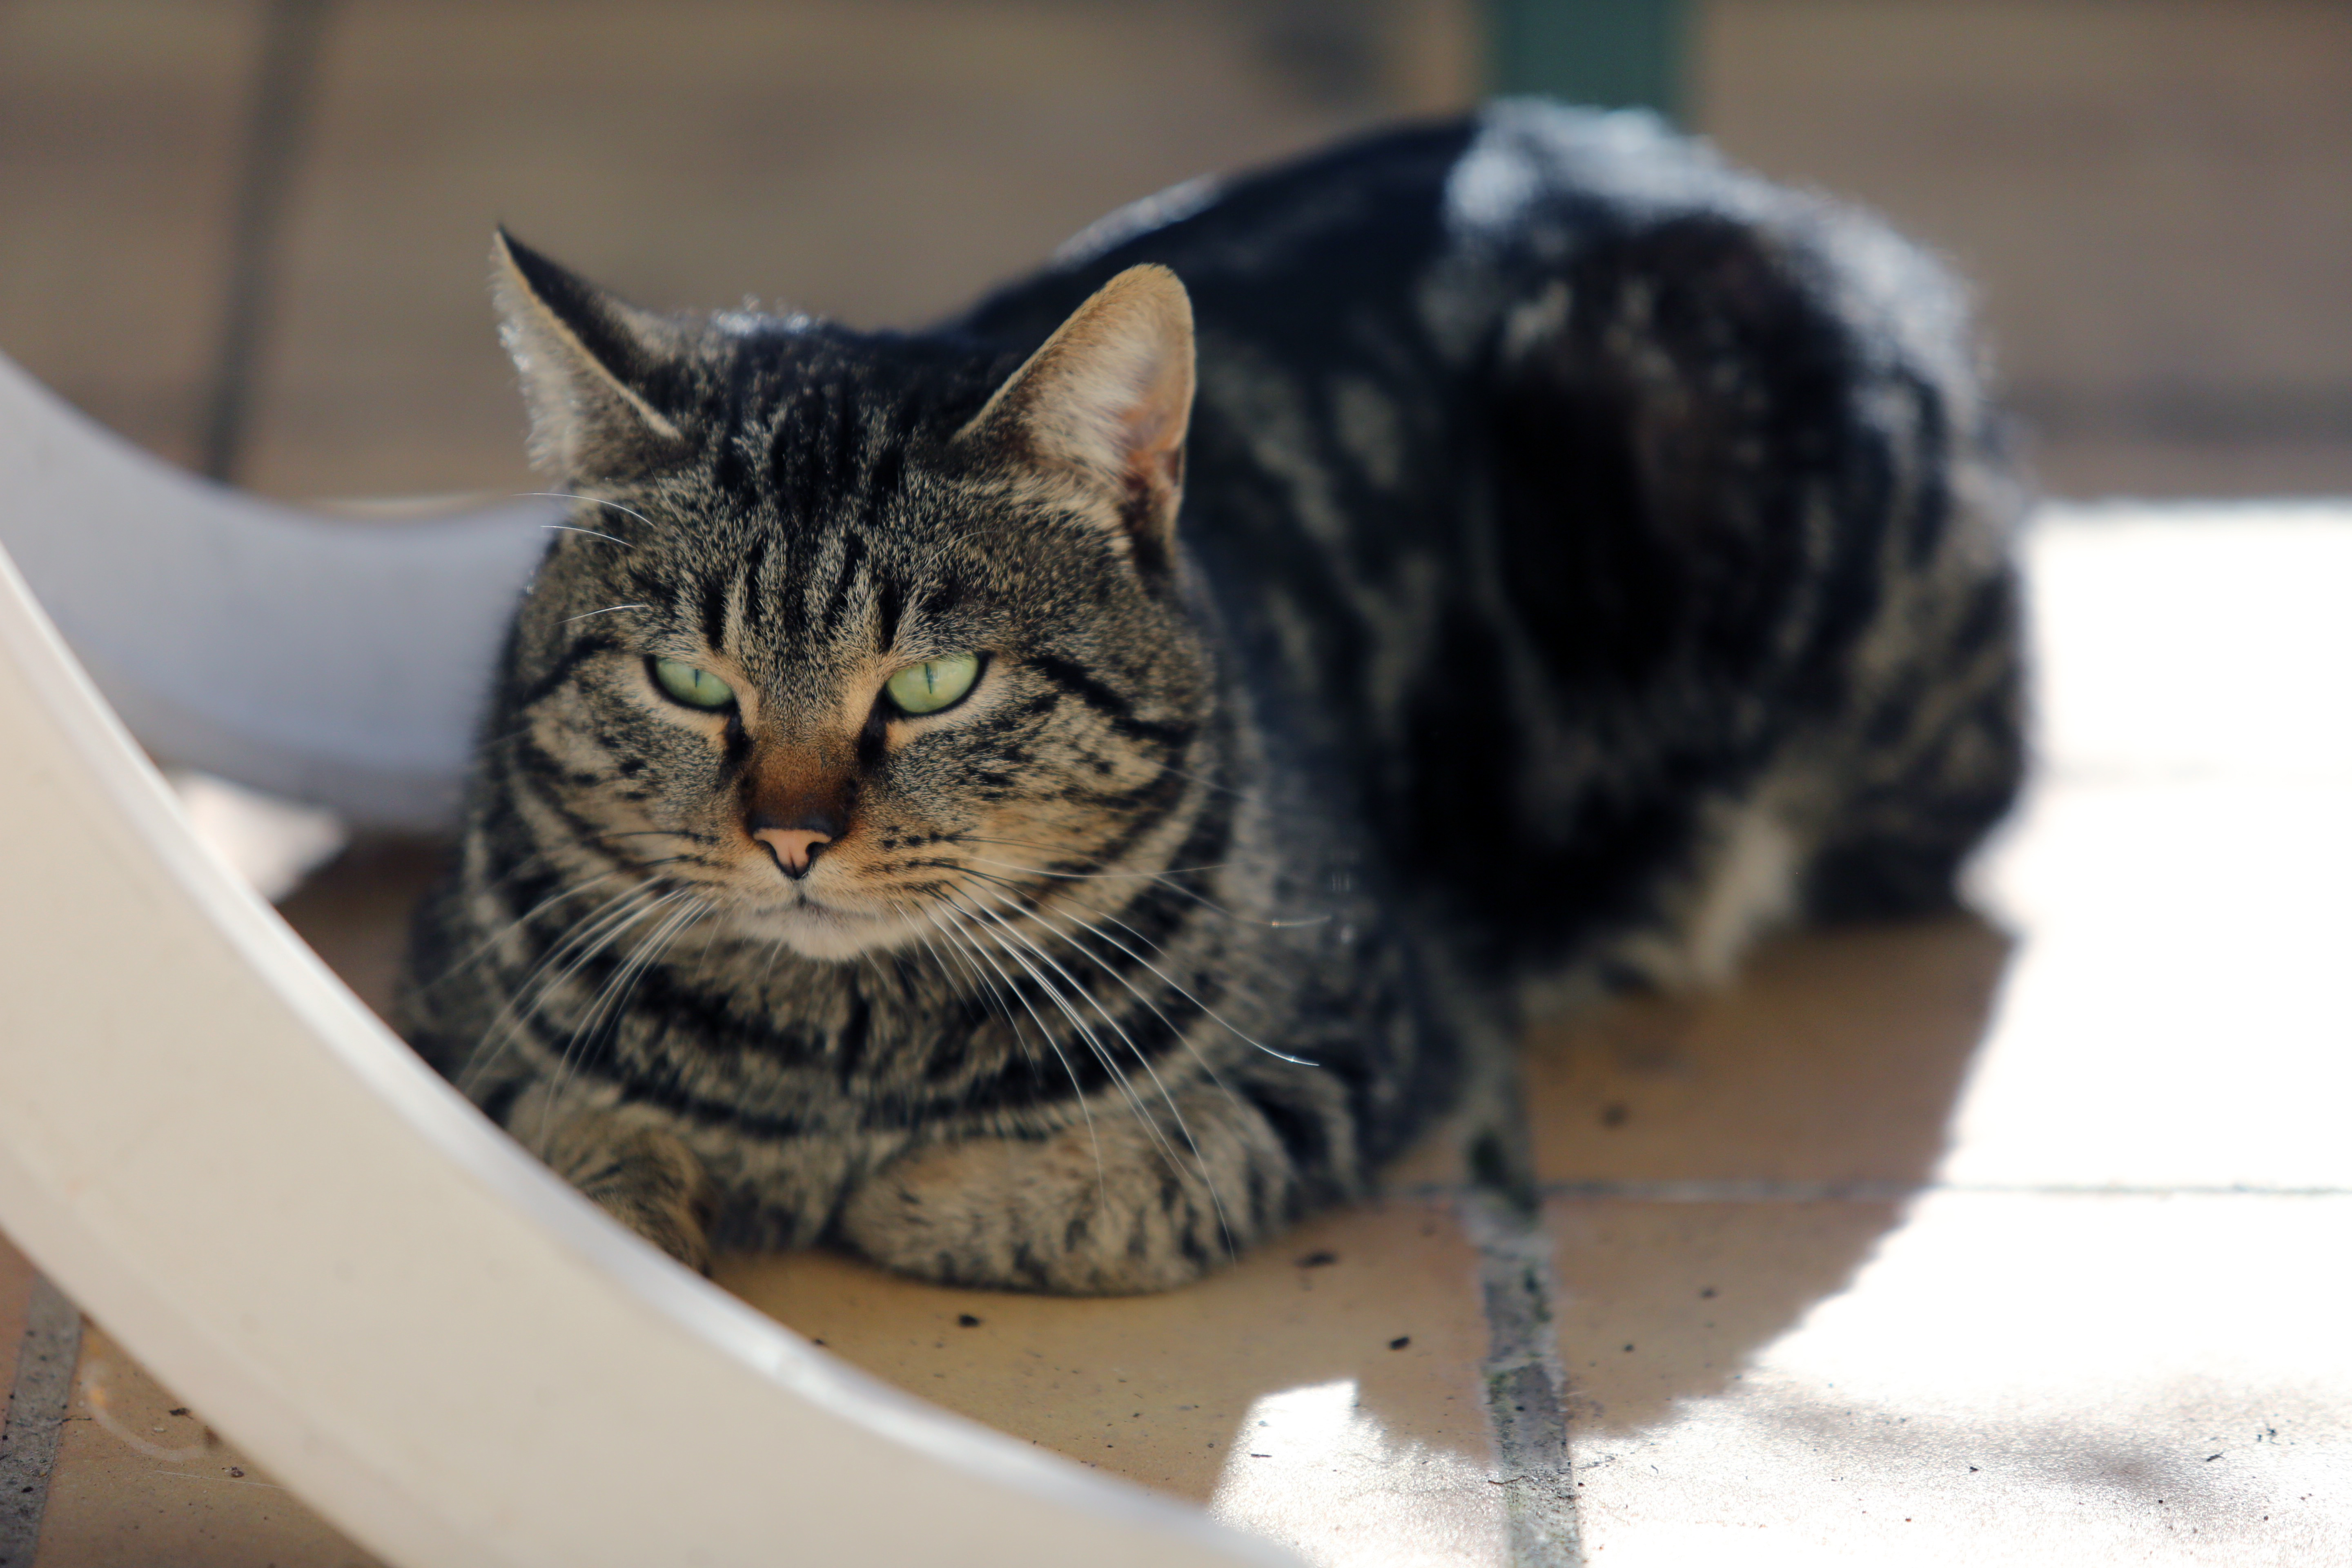
winter, sun, animal, looking, france, europe, pet, cat, canon, mammal, sunray, whiskers, midi, terrasse, hiver, vertebrate, chat, sonne, katze, isasza, southfrance, sdfrankreich, zuidfrankrijk, hrault, montpelliermtropole, exterieur, languedoc, regard, marbr, zon, rayons, observation, patience, tigercat, tabby cat, bengal, european shorthair, wild cat, small to medium sized cats, cat like mammal, domestic short haired cat, american shorthair